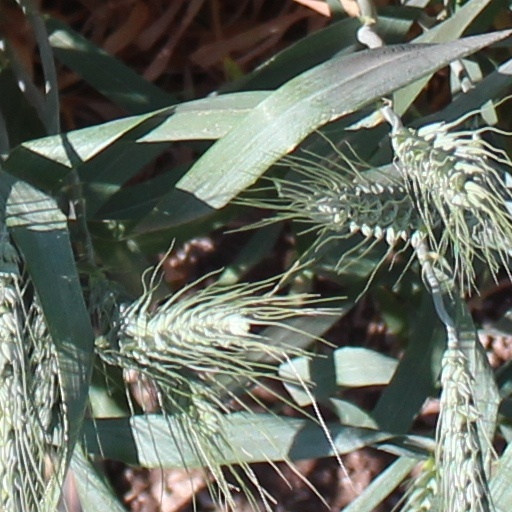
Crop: wheat